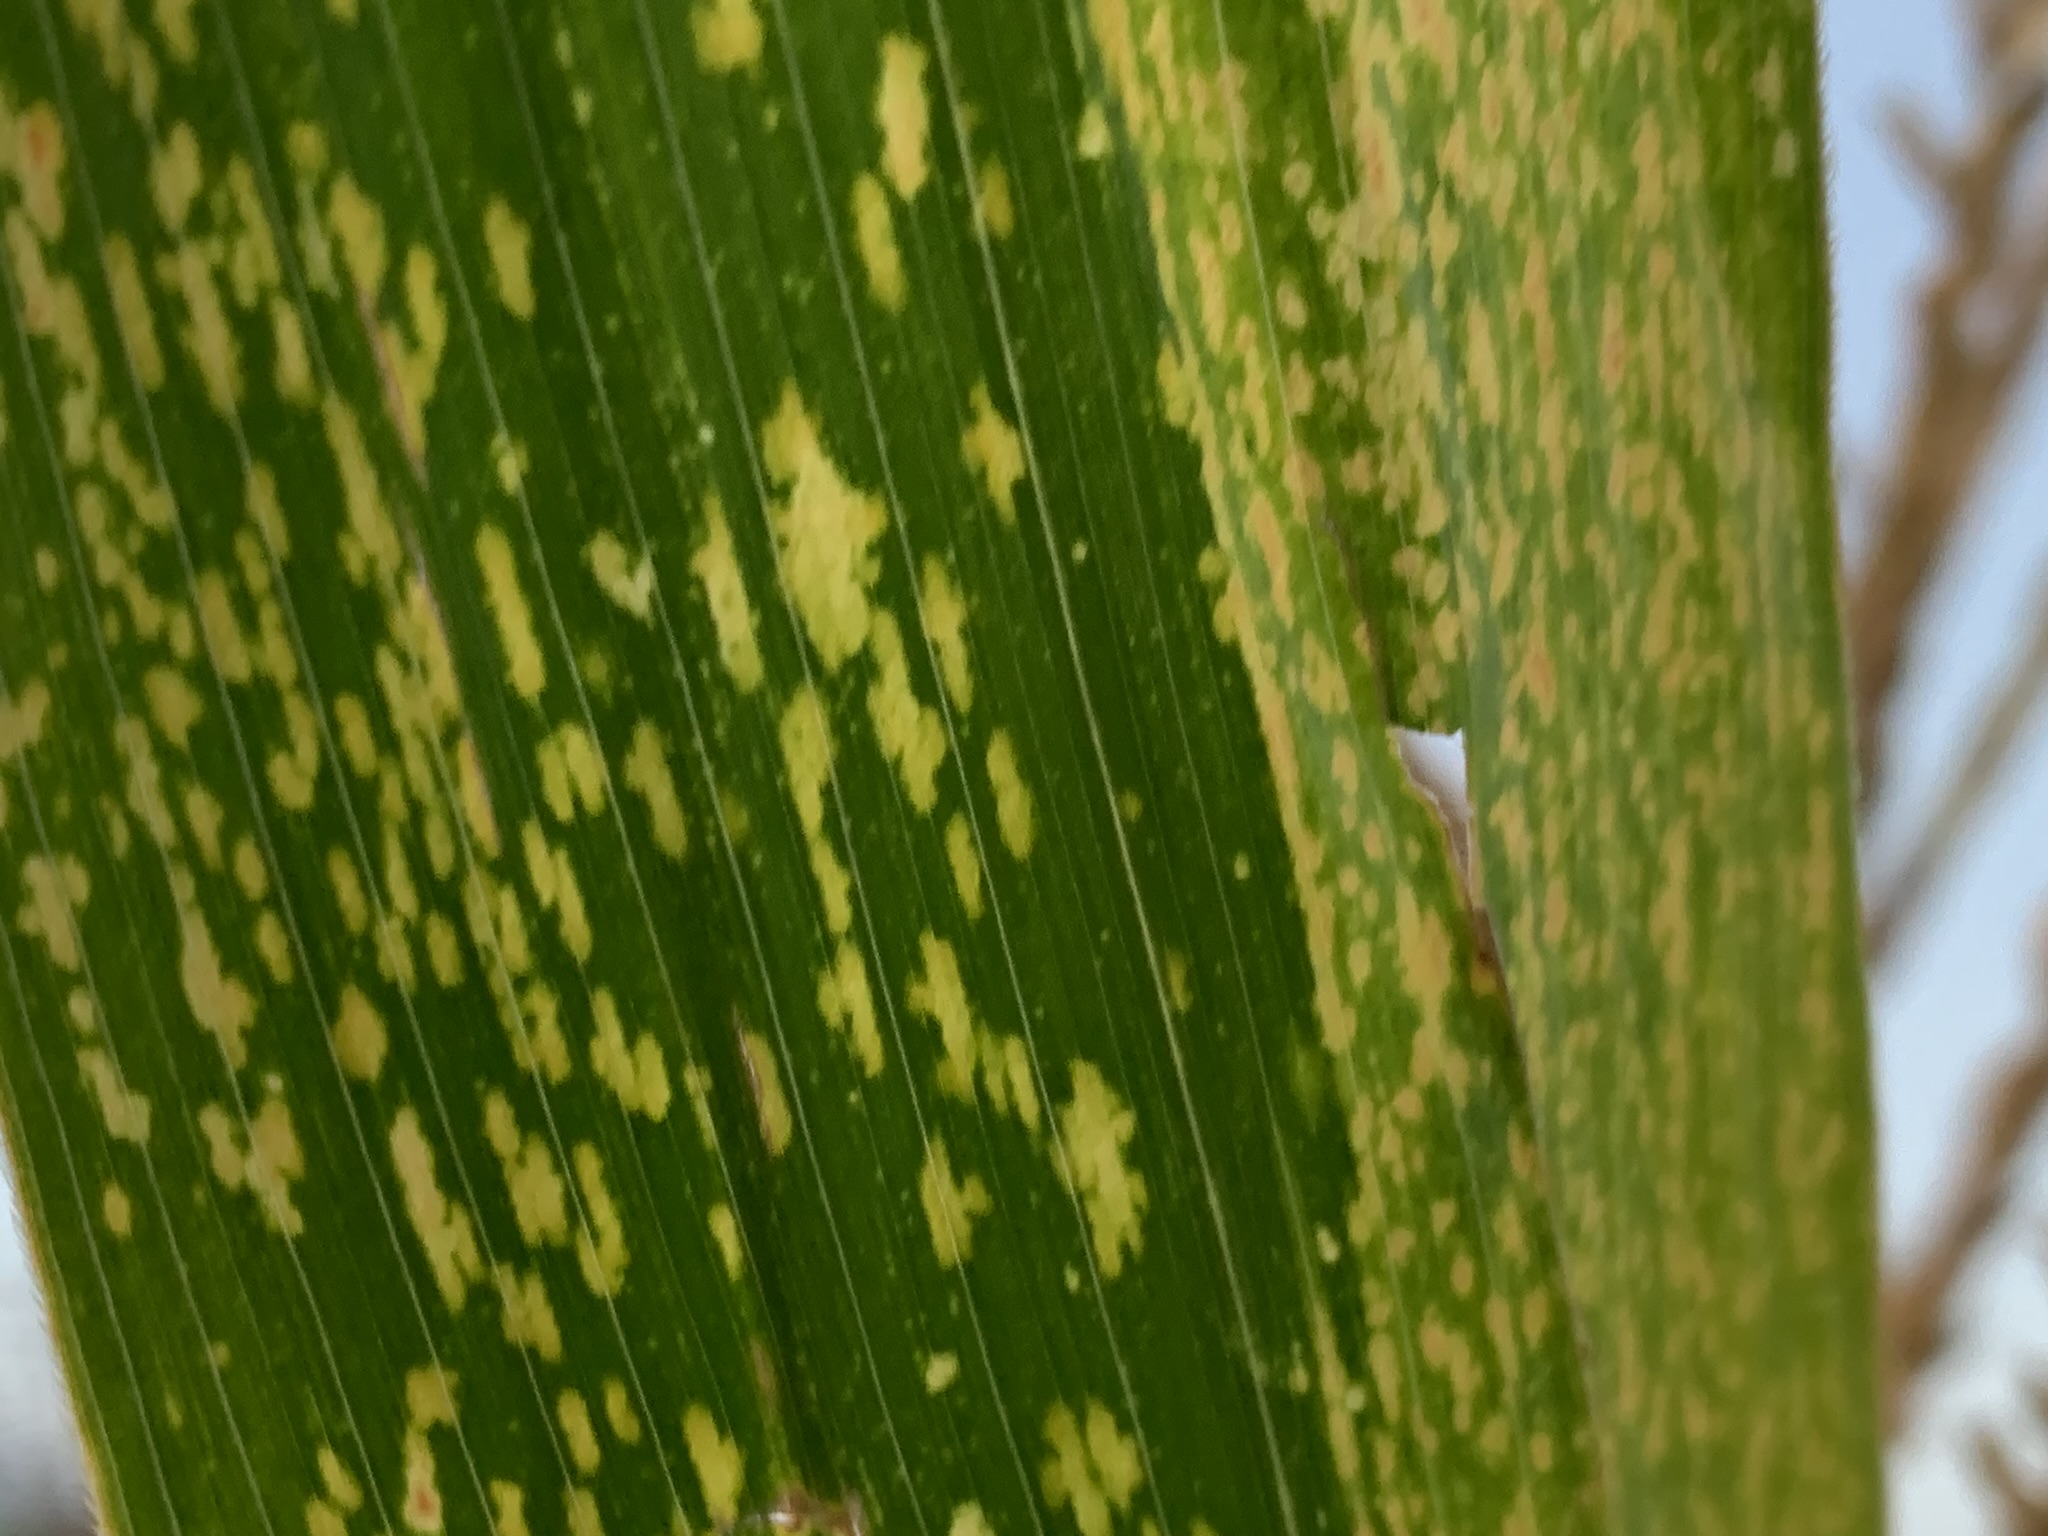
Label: MLN